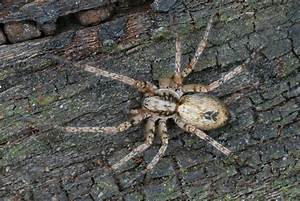
Label: ragno